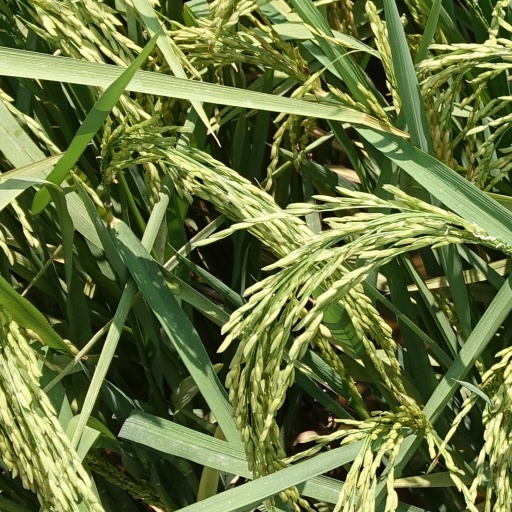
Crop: rice